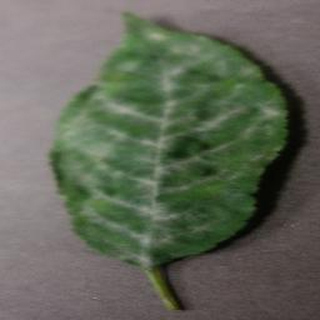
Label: cherry_powdery_mildew